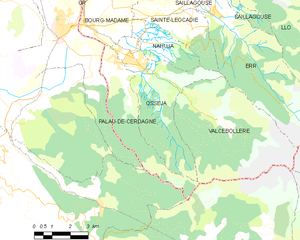
Carte des communes françaises
Palau-de-Cerdagne est une commune française, située dans le département des Pyrénées-Orientales en région Occitanie.